Reducing machine

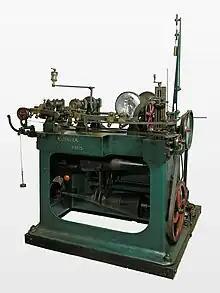
A Janvier reducing machine

A reducing machine was a type of pantograph lathe used until the 21st century to manufacture coin dies. Prior to the machine's introduction, designs were cut by hand into metal dies by a specialist engraver. The reducing machine changed this by allowing artists to create designs on a larger surface area and then have them scaled down and cut into a die automatically. The most successful version of the machine, created by Victor Janvier, was used by mints all around the world, including the US Mint, which operated one as late as 2008, when it was replaced by CNC milling machines.